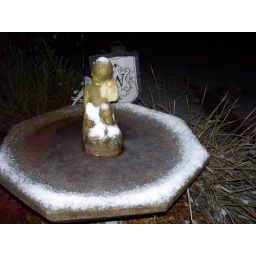
snow and ice on the bird bath in the front flower bed!